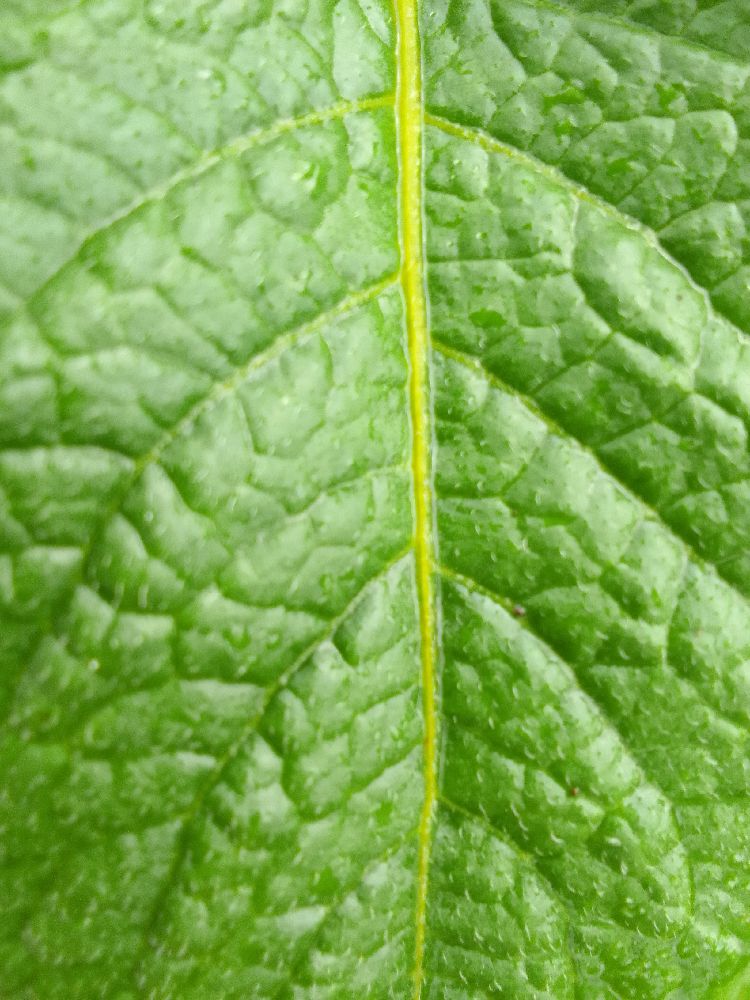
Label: Healthy